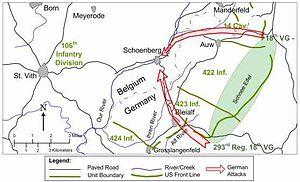
La 18ᵉ Division de grenadiers du peuple est une division de volksgrenadiere de l'armée allemande durant la Seconde Guerre mondiale. Sa numérotation et une partie de son personnel sont issues de la 18. Feld-Division.
La 2ᵉ division d'infanterie américaine de l'United States Army, surnommée Indian Head, à cause de son insigne est une division d'infanterie américaine.
Volksgrenadier était le nom donné à un type de division de l'armée allemande formée à l'automne 1944 après les pertes du groupe d'armées Centre lors de l'opération Bagration face aux Soviétiques et de la 5e Panzer Armee face aux Alliés en Normandie.